List of Gothic Revival architecture

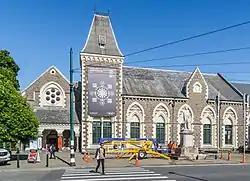
Canterbury Museum, Christchurch

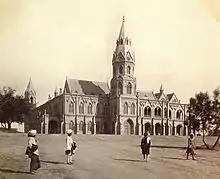
Government College University, Lahore

St John's Cathedral, County Limerick, 1861